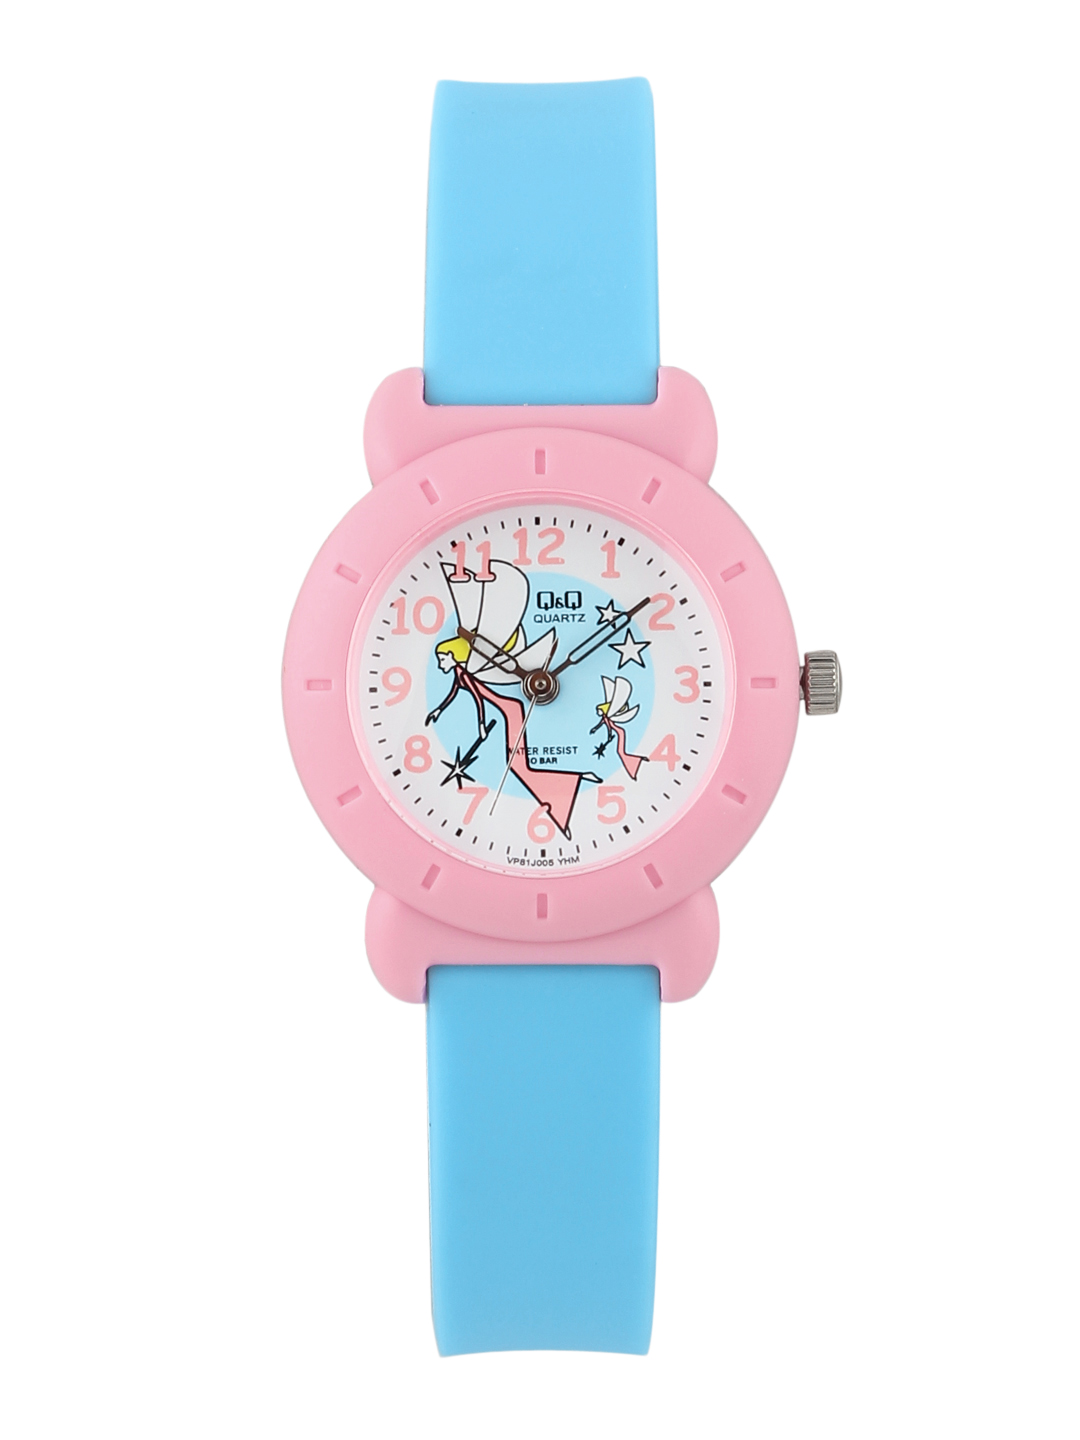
Q&Q Kids Girls Blue Analog Watch
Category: Accessories / Watches / Watches
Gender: Girls
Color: Blue
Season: Winter 2016
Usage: Casual